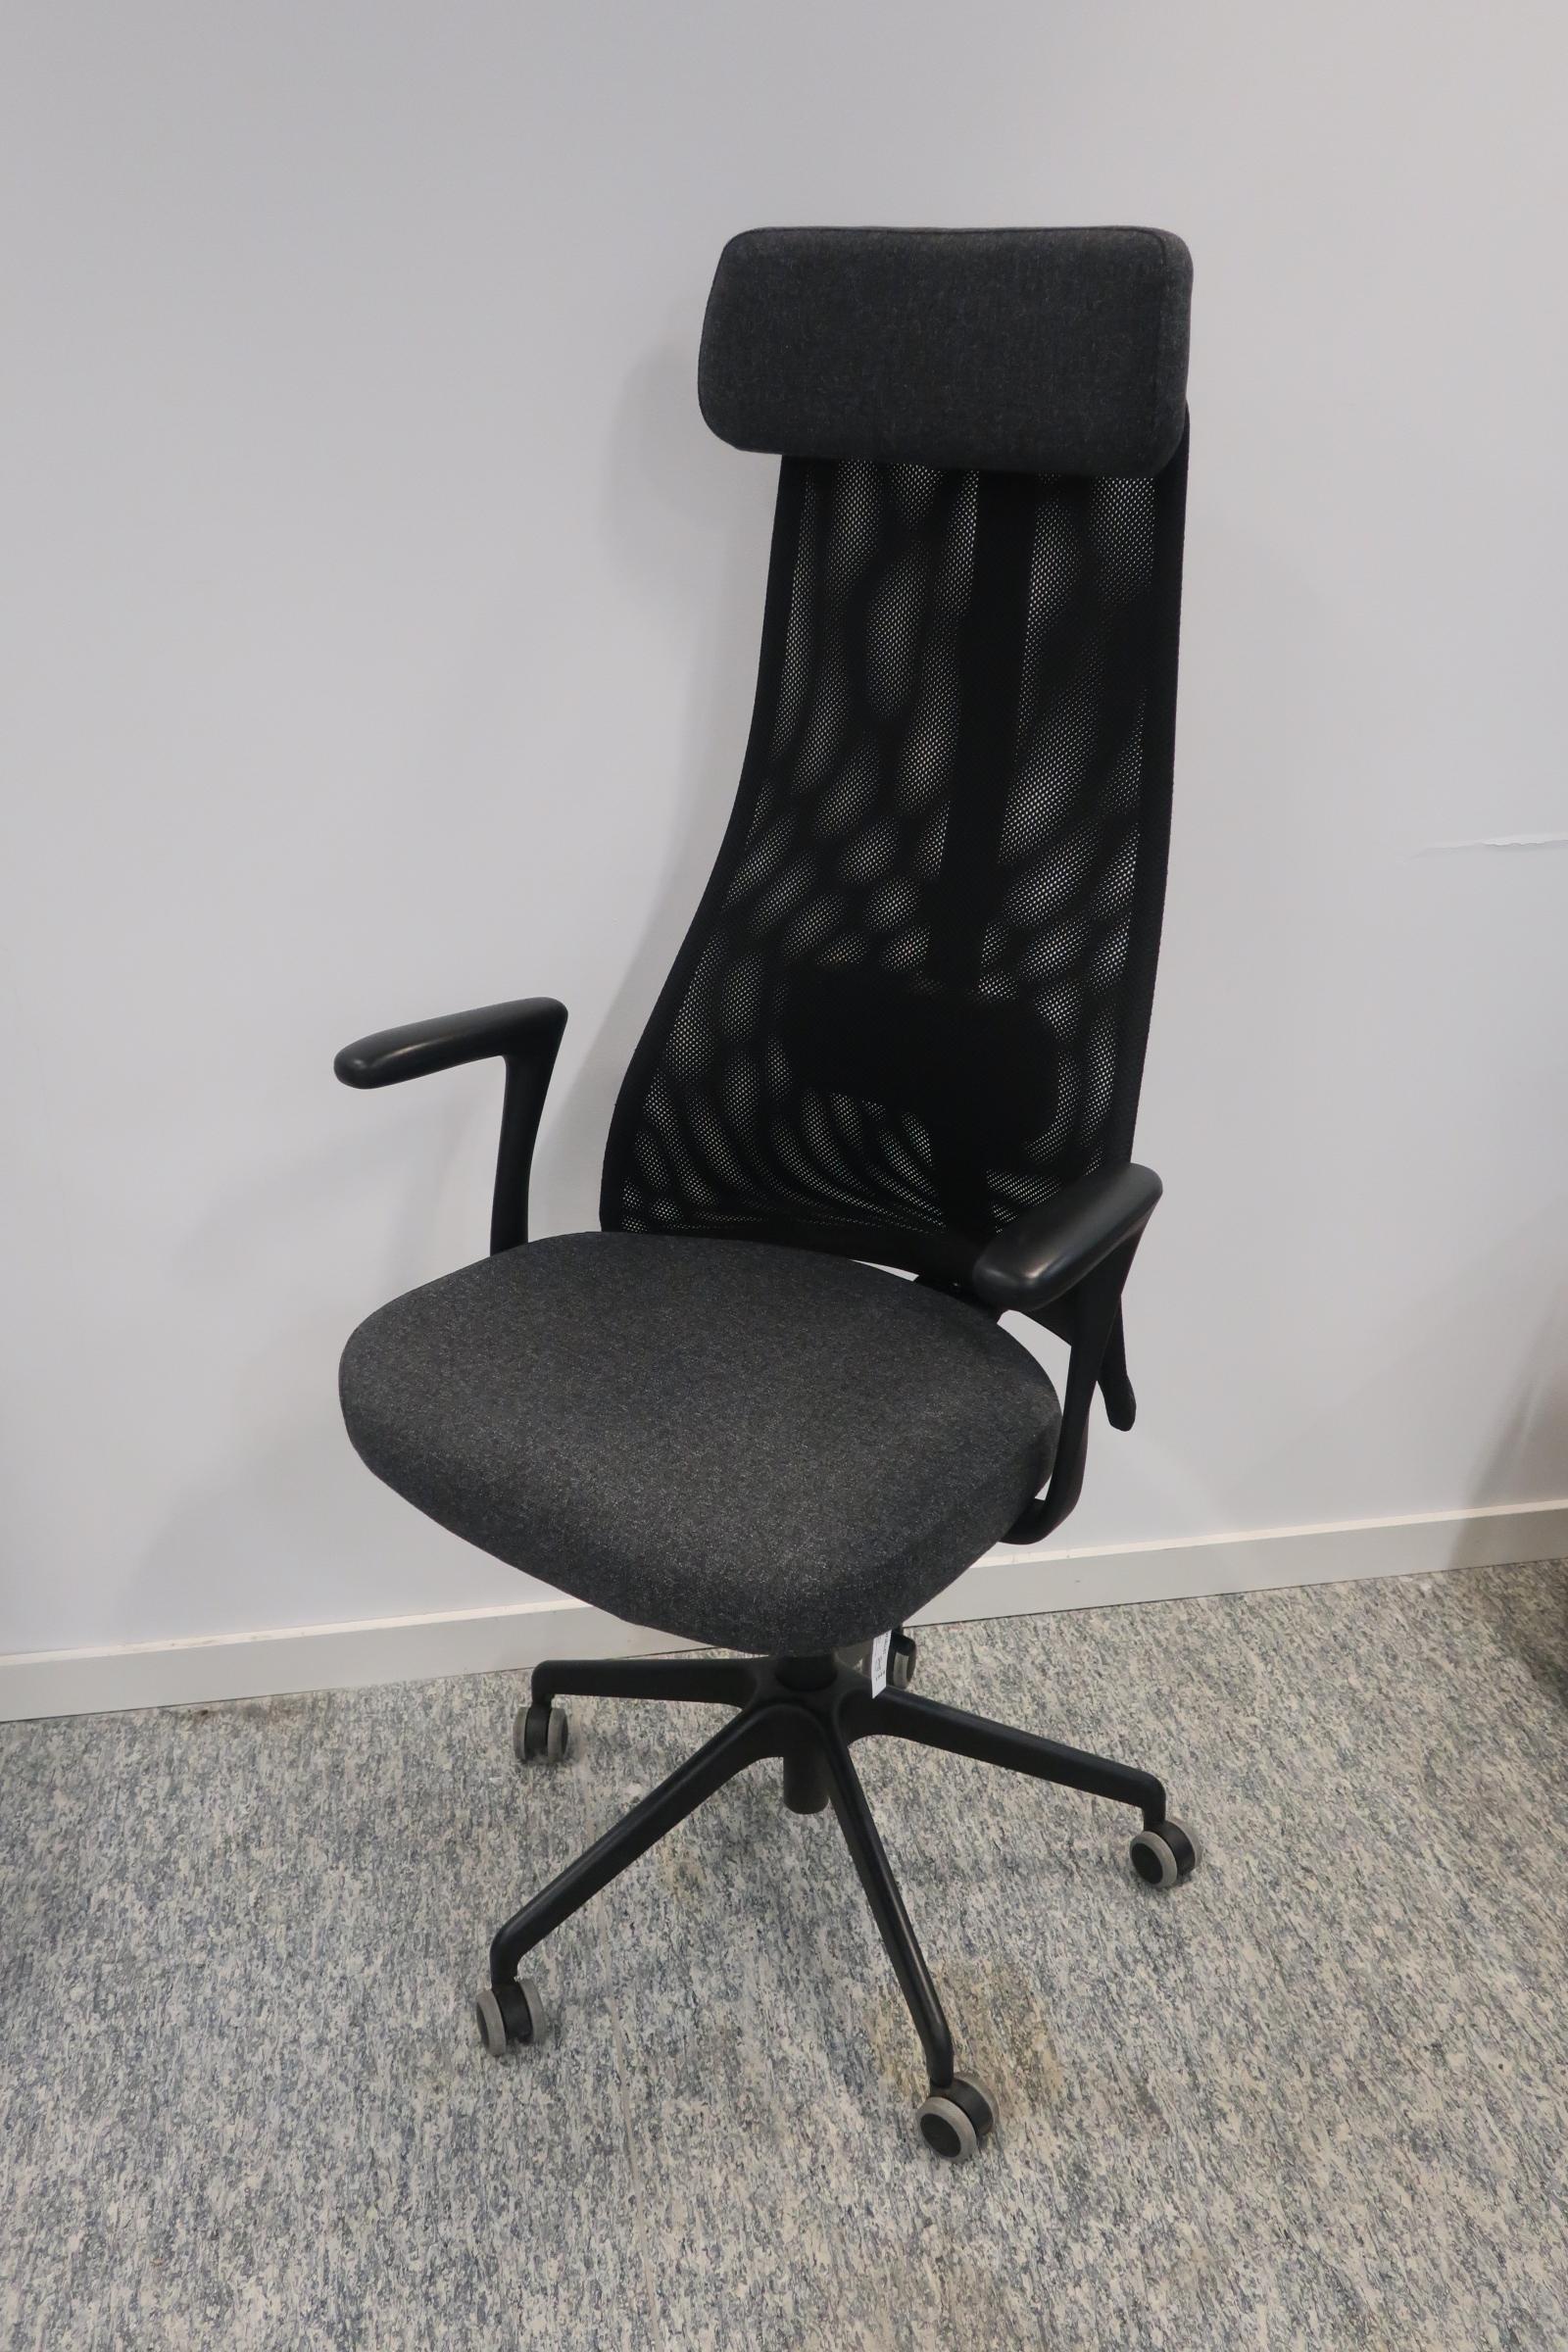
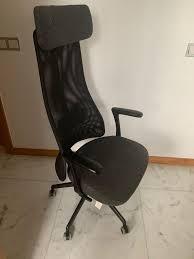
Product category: items_chair
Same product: yes